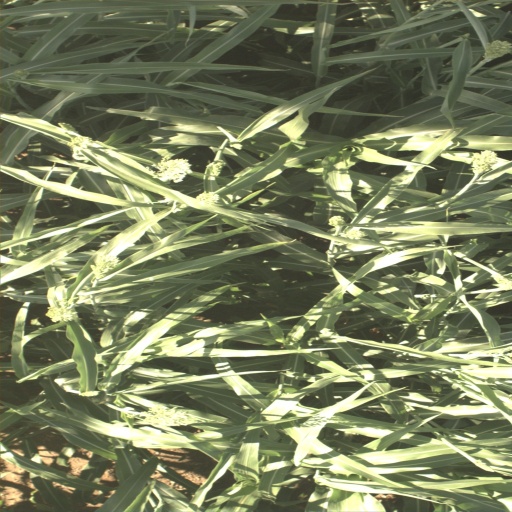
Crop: sorghum